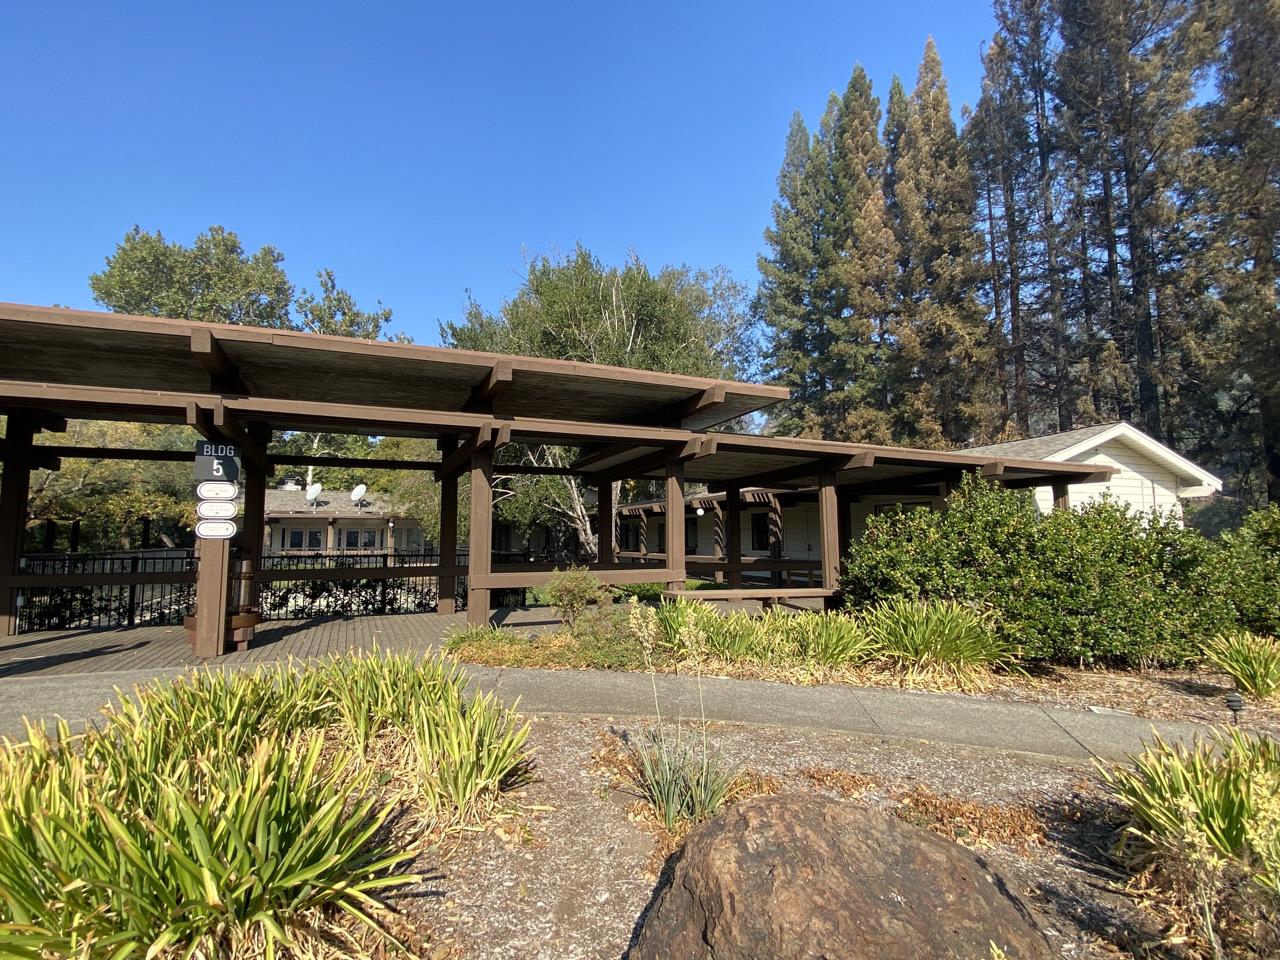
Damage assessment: no_damage